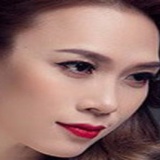
ca sĩ Mỹ Tâm